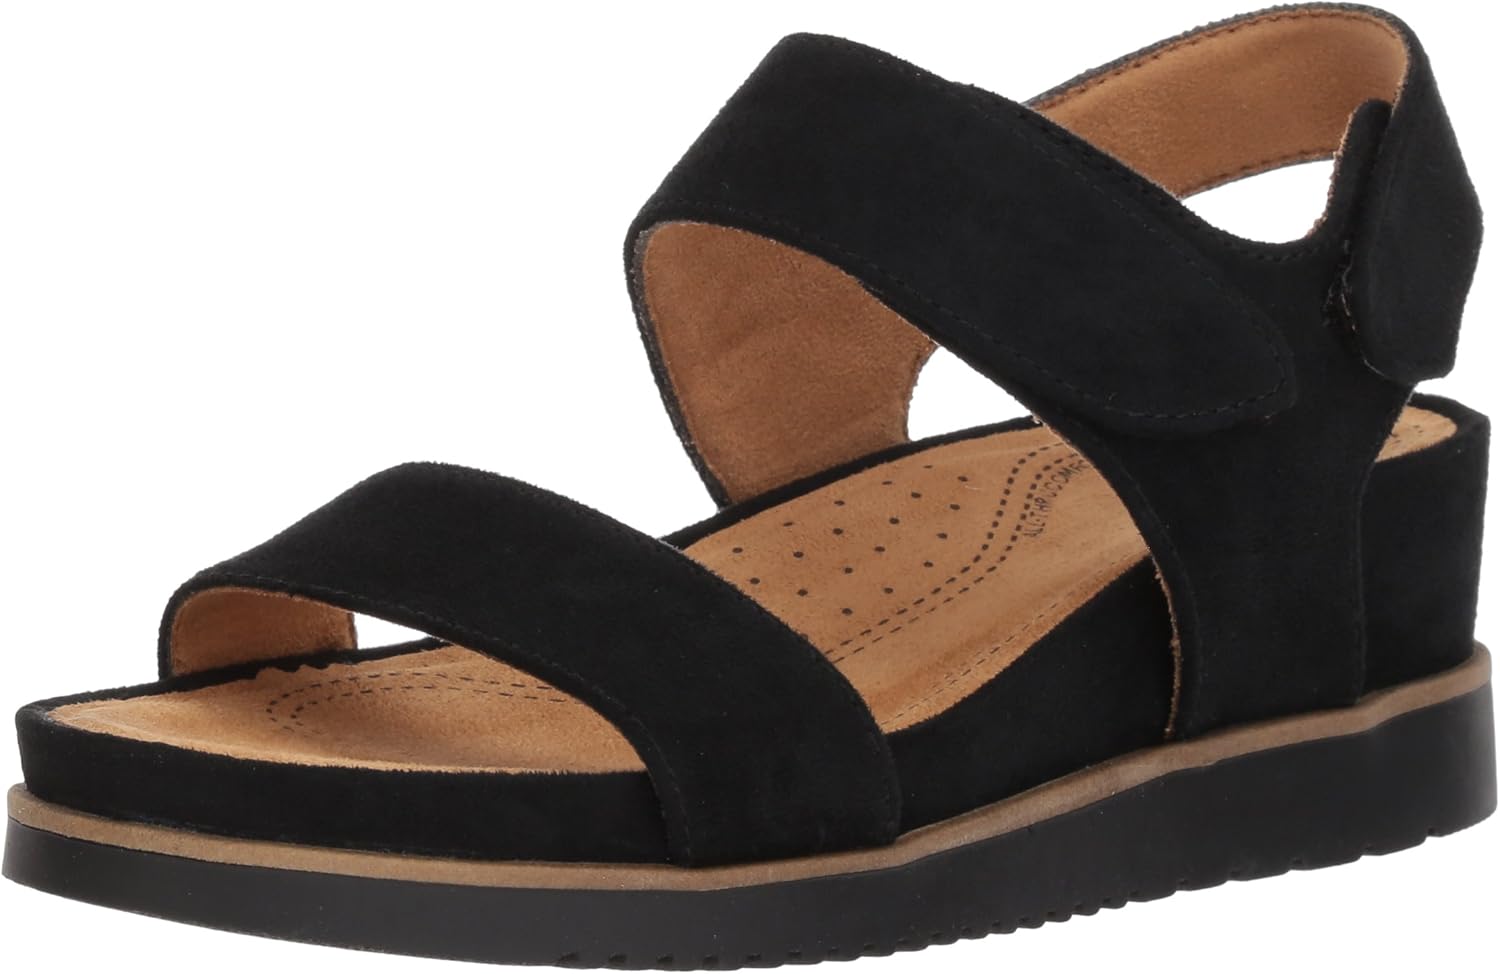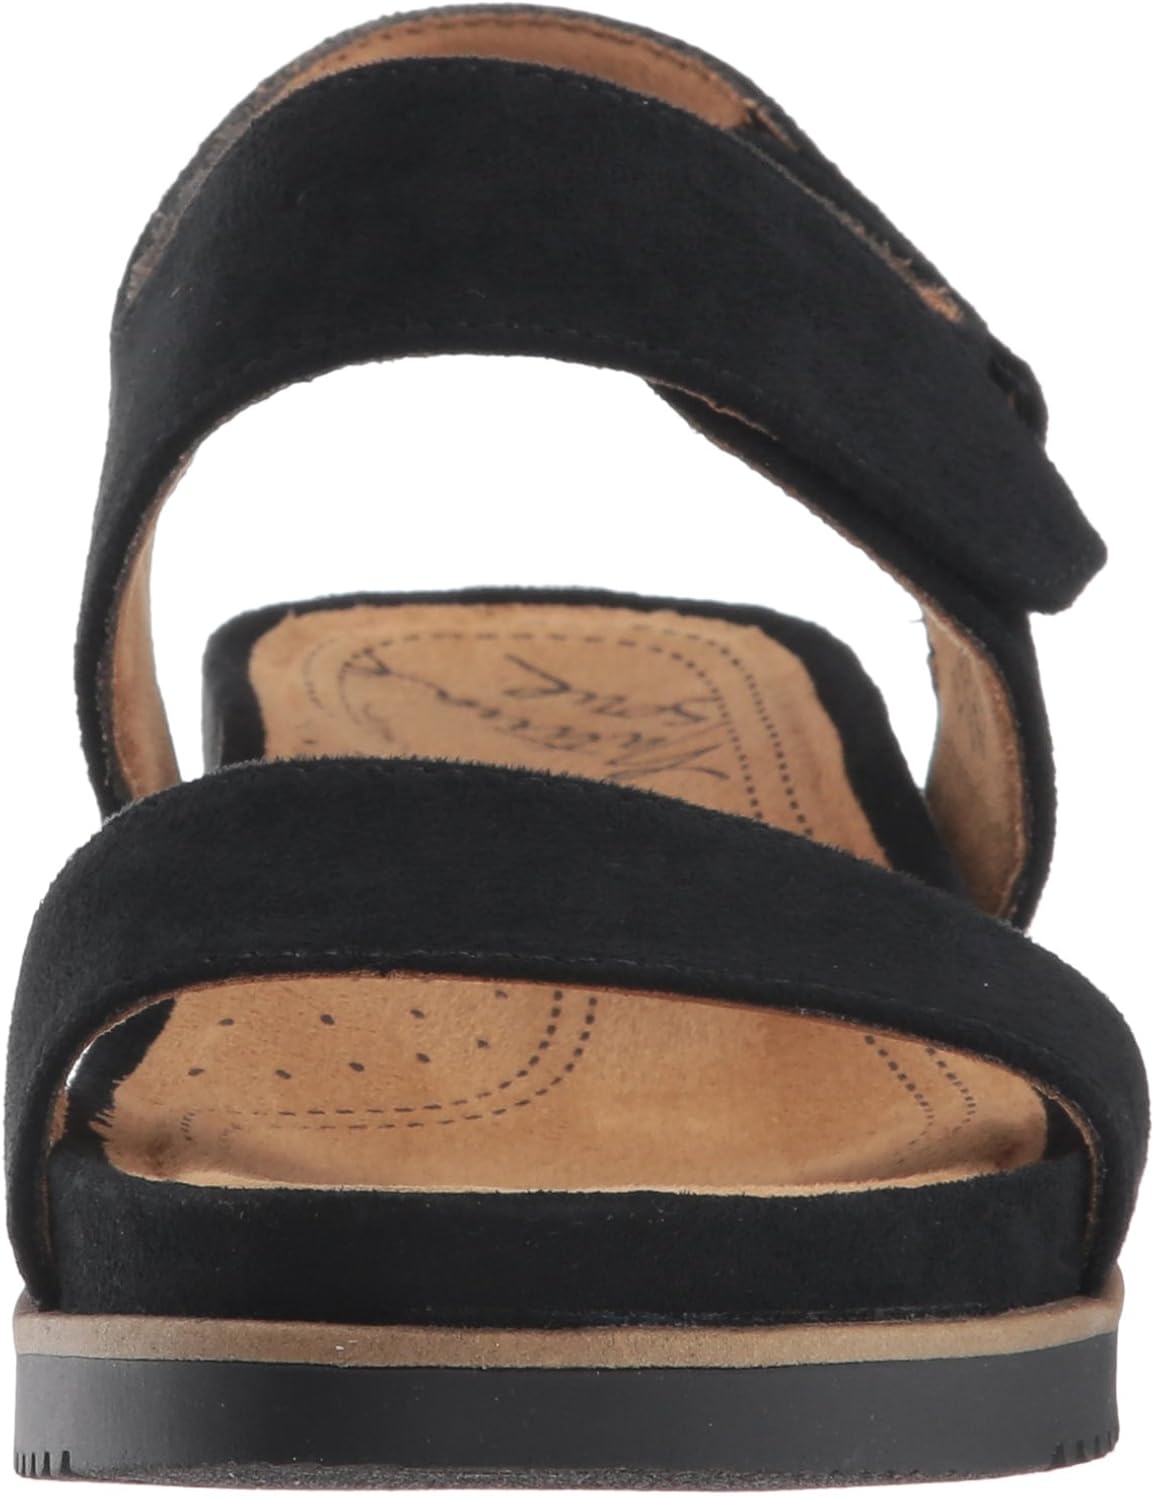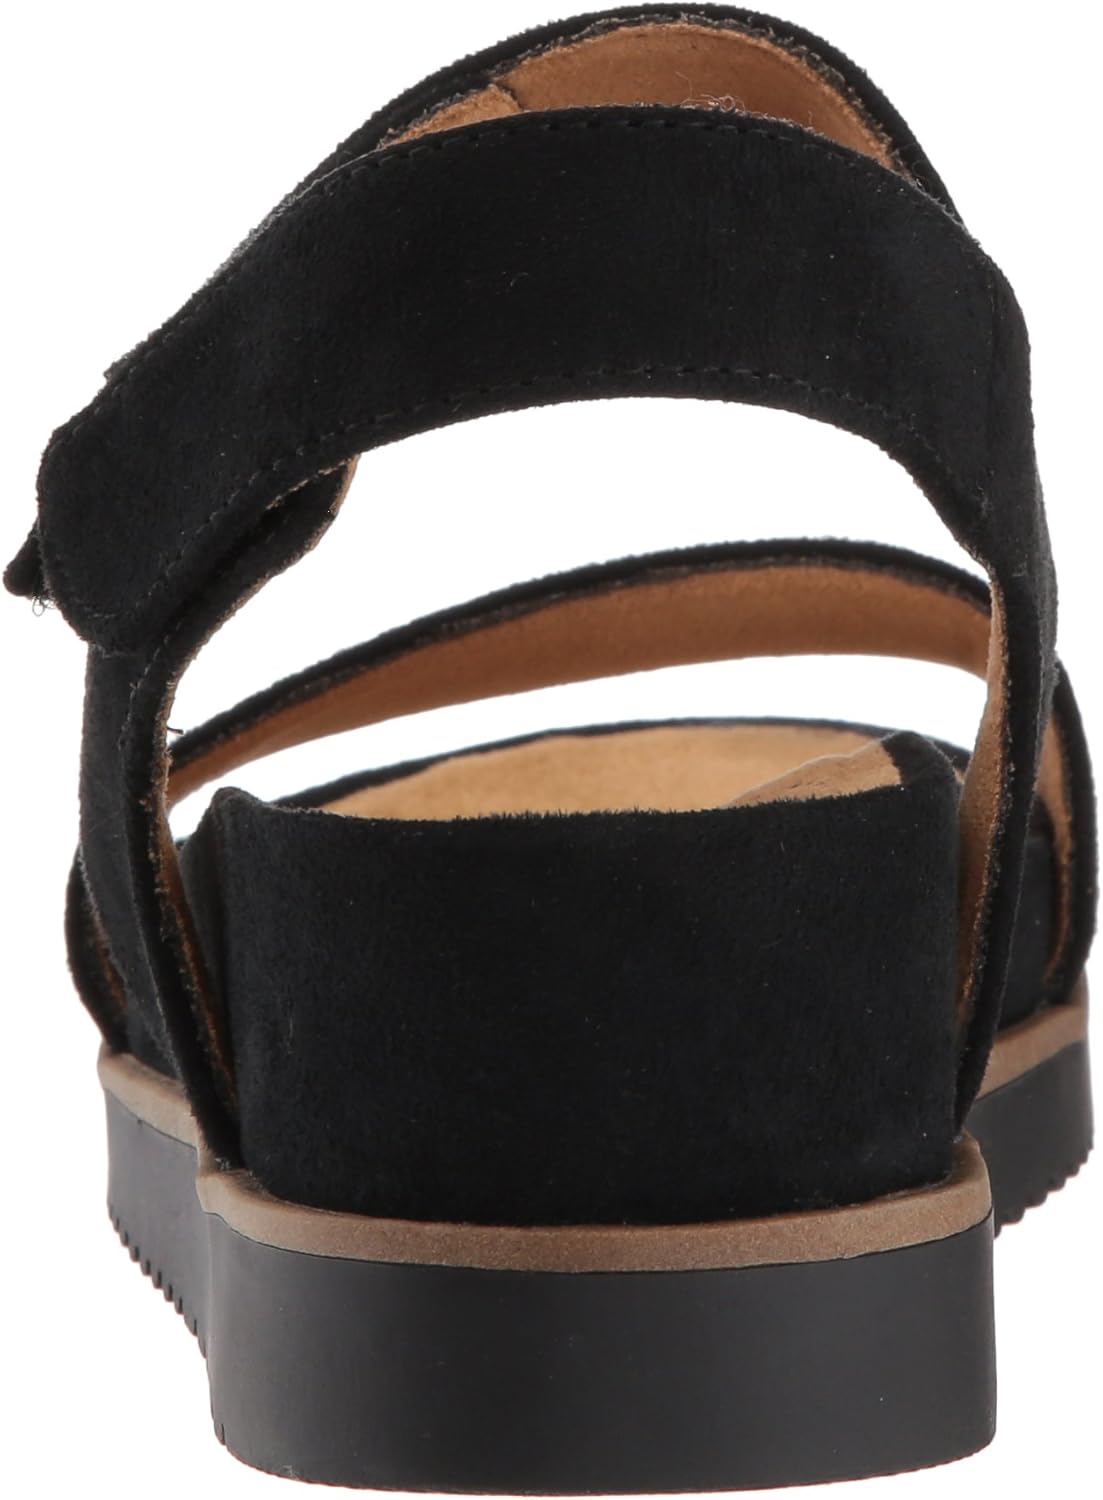
SOUL Naturalizer Women's Kaila Flat Sandal
Category: AMAZON FASHION
Molded footbed two piece sandal
Features: 100% Leather | Imported | Synthetic sole | Platform measures approximately 1 inches | All- Thru Comfort | foam linings, arch support with memory foam, lightweight and flexible outsole.